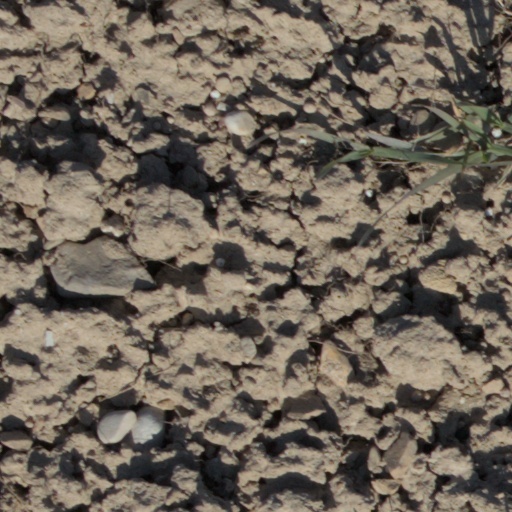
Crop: wheat